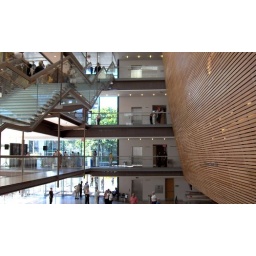
Toronto's new opera house held an open house in June 2006. My friend helped design the glass staircase!